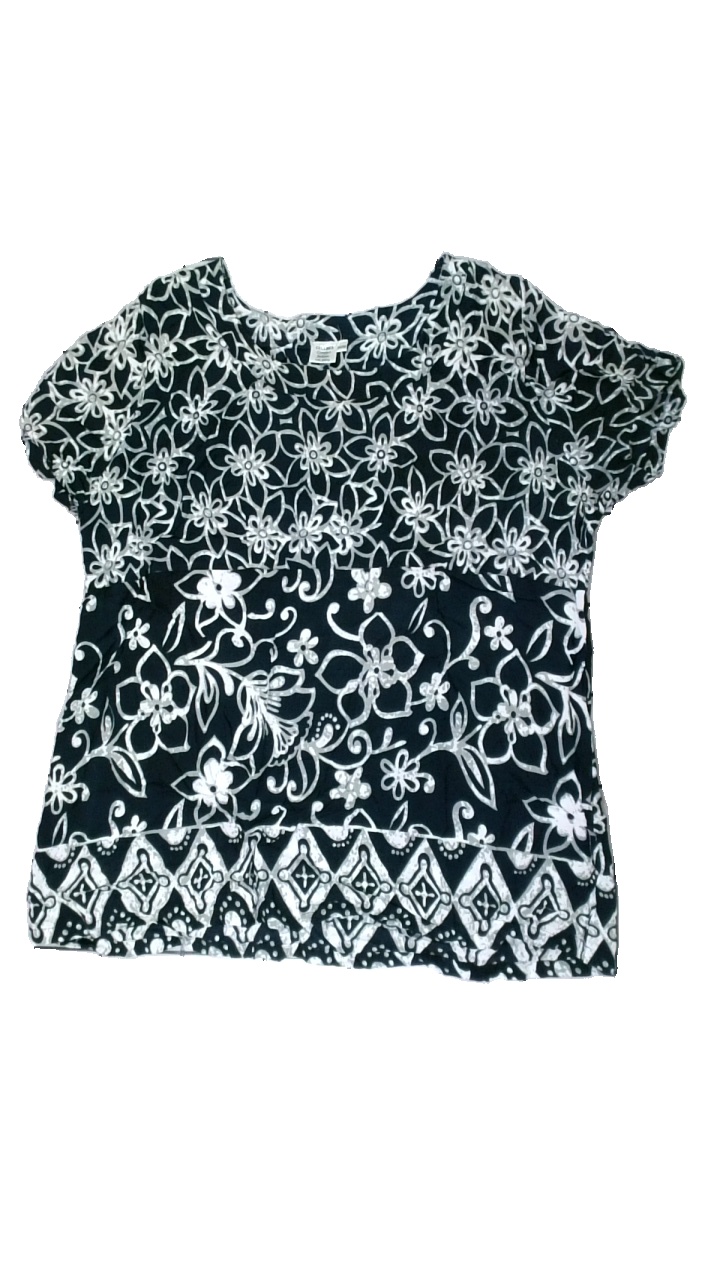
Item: T-shirt (Ladies)
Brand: Cellbes
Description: blommig t-shirt med hål i armhåla
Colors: Black, White
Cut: Regular
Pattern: Floral print
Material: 100% viscose
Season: All
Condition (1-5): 3
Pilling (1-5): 5
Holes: Major
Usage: Export
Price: <50